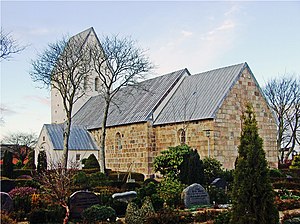
Dejbjerg Kirke
Dejbjerg Kirke fra sydøst
fra sydøst
Dejbjerg Kirke er sognekirken i Dejbjerg Sogn i Skjern Provsti, Ribe Stift. Den ligger i Ringkøbing-Skjern Kommune, indtil Kommunalreformen i 2007 lå den i Skjern Kommune, og indtil Kommunalreformen i 1970 lå den i Bølling Herred.